Servant × Service

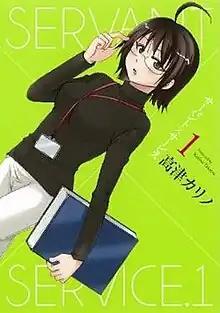
Cover of the first manga volume, featuring main character Lucy Yamagami

is a Japanese manga series written and illustrated by Karino Takatsu. It was serialized by Square Enix in "Zōkan Young Gangan" (2007–2010), "Zōkan Young Gangan Big" (2011) and "Monthly Big Gangan" (2011–2014), with its chapters collected in four "tankōbon" volumes. A 13-episode anime television series adaptation by A-1 Pictures was broadcast from July to September 2013.